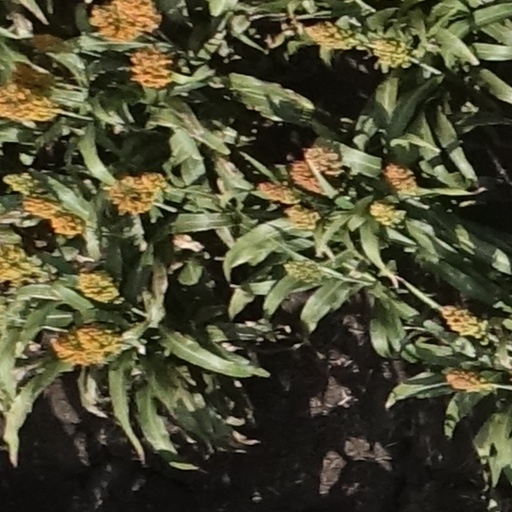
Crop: sorghum